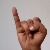
The image shows a hand gesture representing the letter 'I' in Indian Sign Language.